Li (unit)

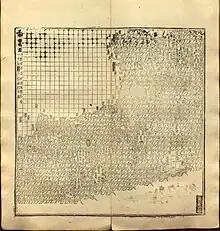
Map of the eastern South China Sea from 1588; each grid square is 400 "li" (about 133 km or 80 miles).

Li or ri ("lǐ", or , "shìlǐ"), also known as the Chinese mile, is a traditional Chinese unit of distance. The "li" has varied considerably over time but was usually about one third of an English mile and now has a standardized length of a half-kilometer. This is then divided into 1,500 chi or "Chinese feet".